Fear (gamer)

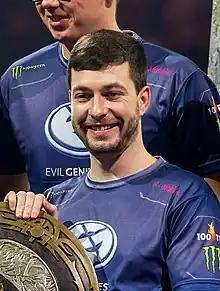
Loomis in 2015

Clinton Loomis, better known as Fear, is an American professional "Dota 2" caster and former player. With a career spanning a decade, Fear is one of the oldest "Dota" players in the scene. He was featured alongside Danil "Dendi" Ishutin and Benedict Lim "hyhy" Han Yong in the documentary "Free to Play". With Evil Geniuses, he won over a million dollars as the winners of The International 2015.